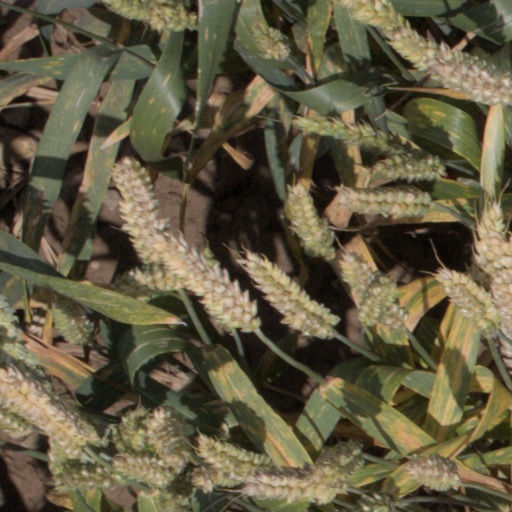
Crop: wheat